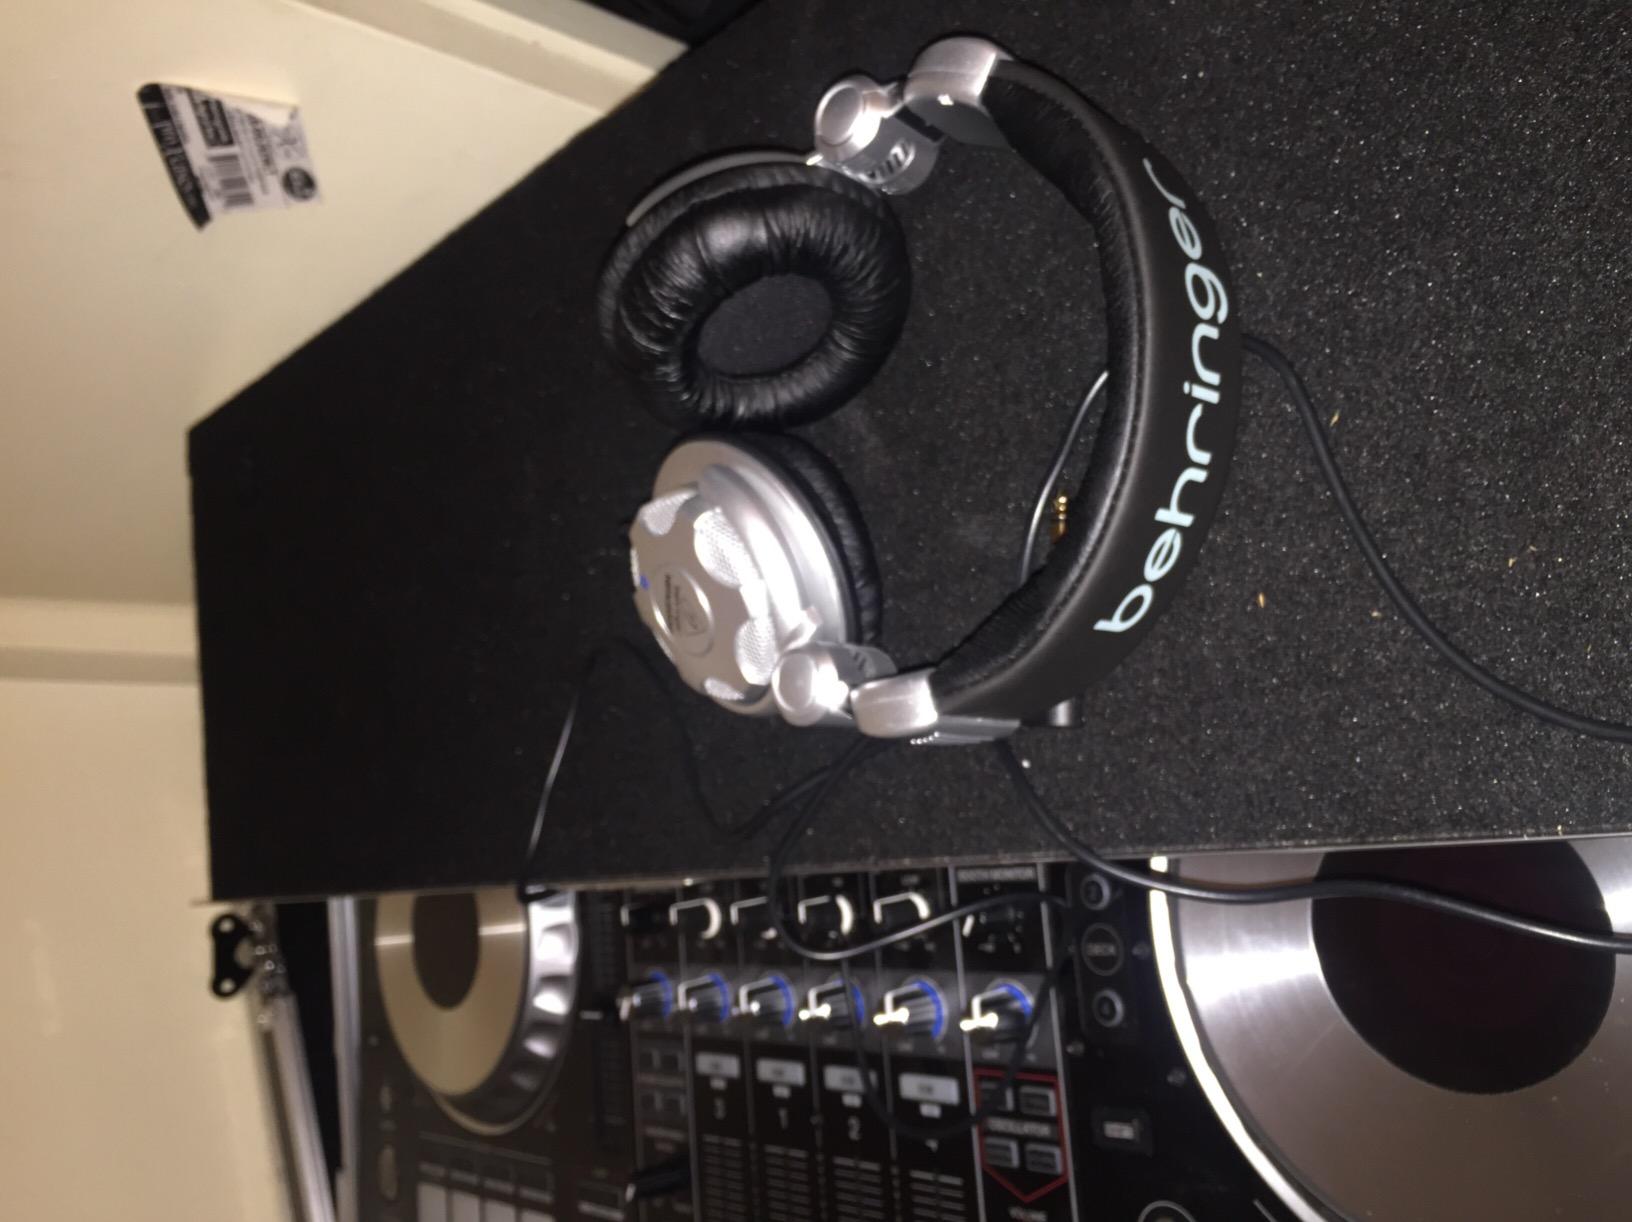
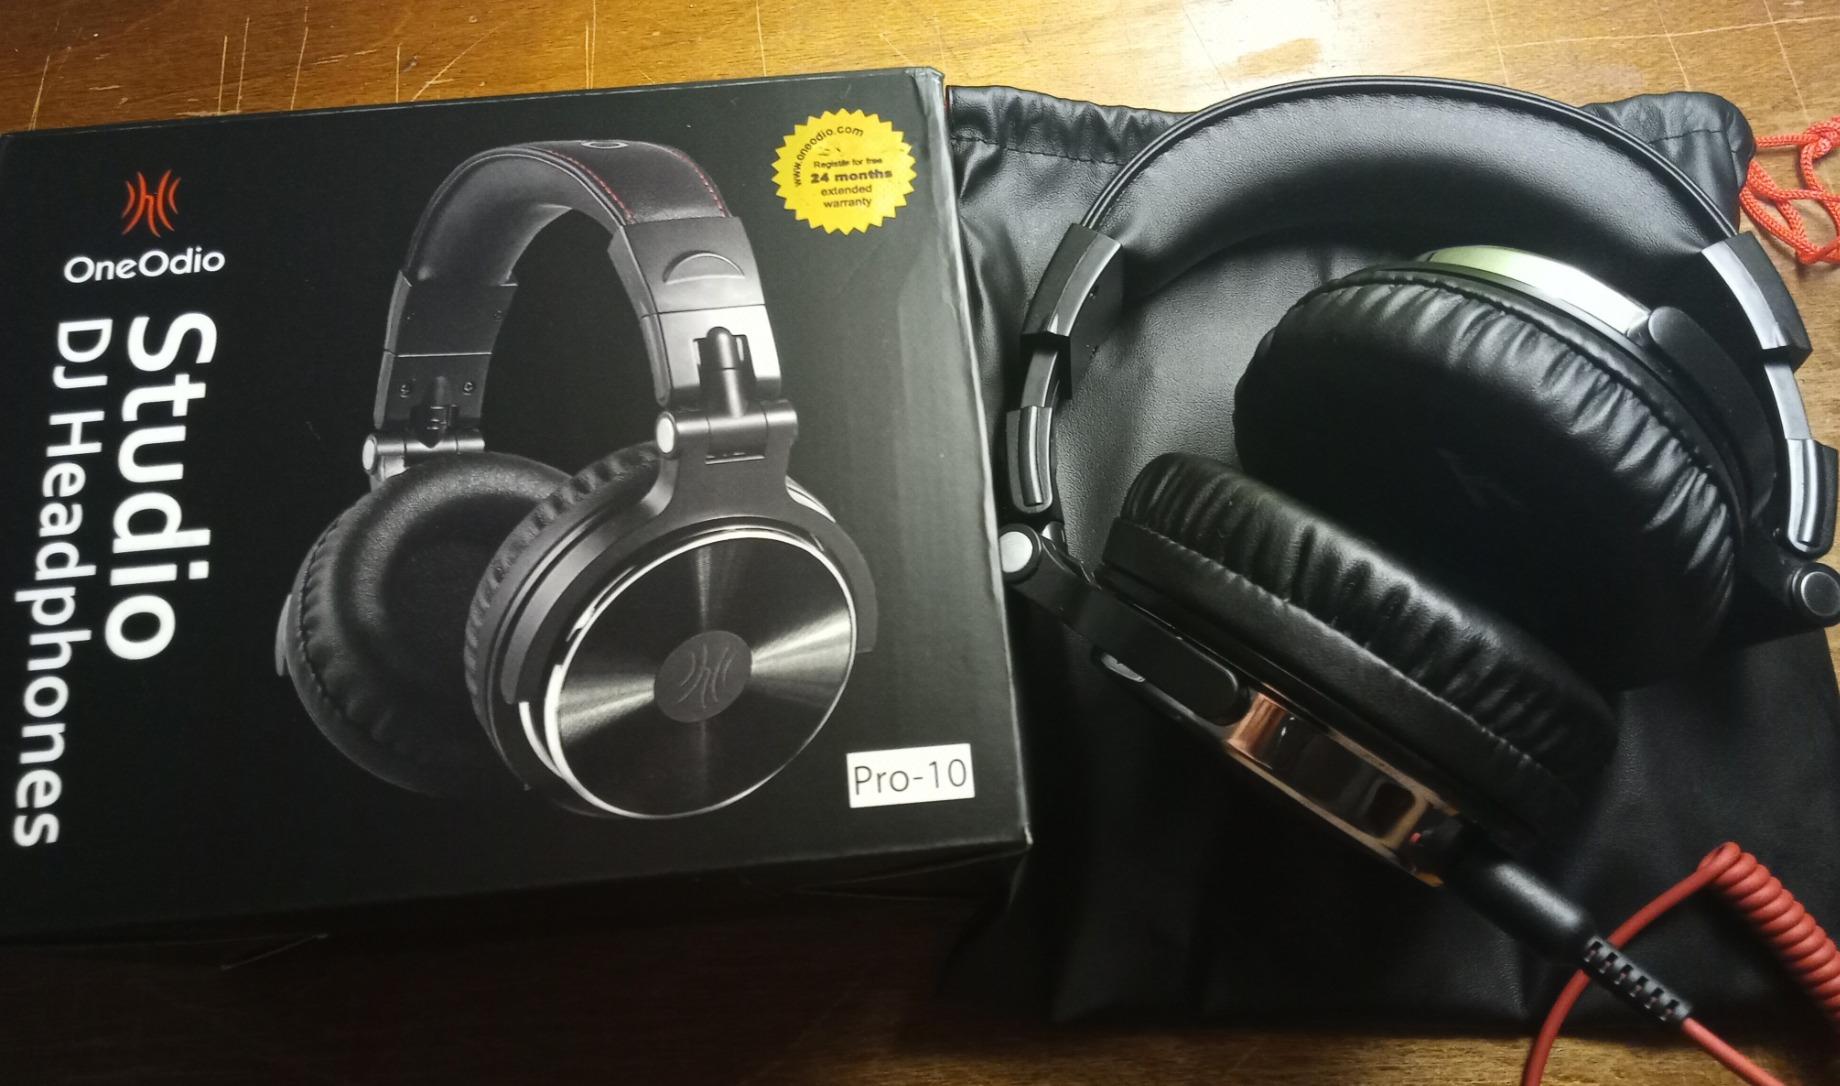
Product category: headphones
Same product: no